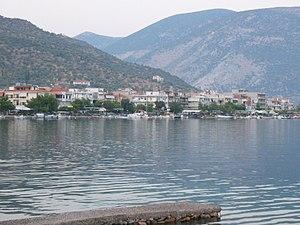
Antíkyra ou Anticyra est un port situé sur la côte nord du golfe de Corinthe dans l'actuelle Béotie, en Grèce. Il fait partie du dème de Dístomo-Aráchova-Antíkyra.